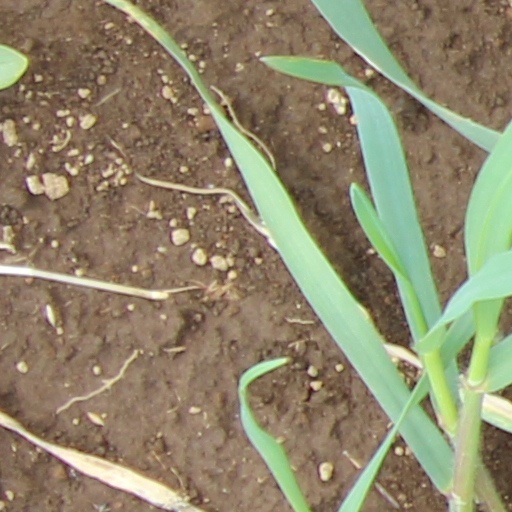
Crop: wheat